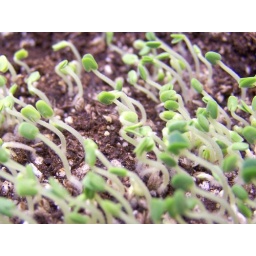
I always plant a little something in February so I have some nice green plants on the sill.